Vasily Yushkevich

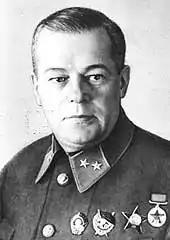
Yushkevich in 1942

Vasily Alexandrovich Yushkevich (– 15 March 1951) was a Soviet Army colonel general.